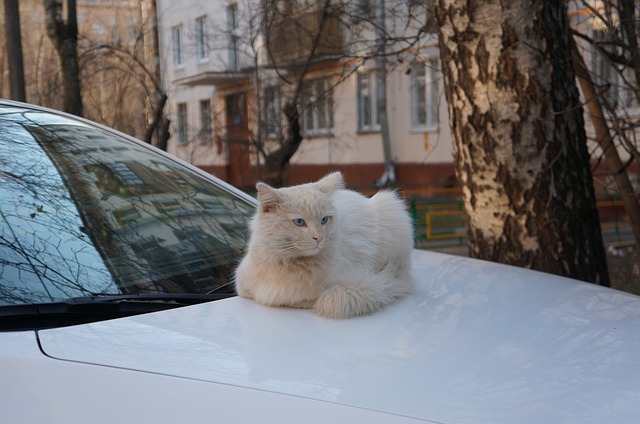
Label: cat